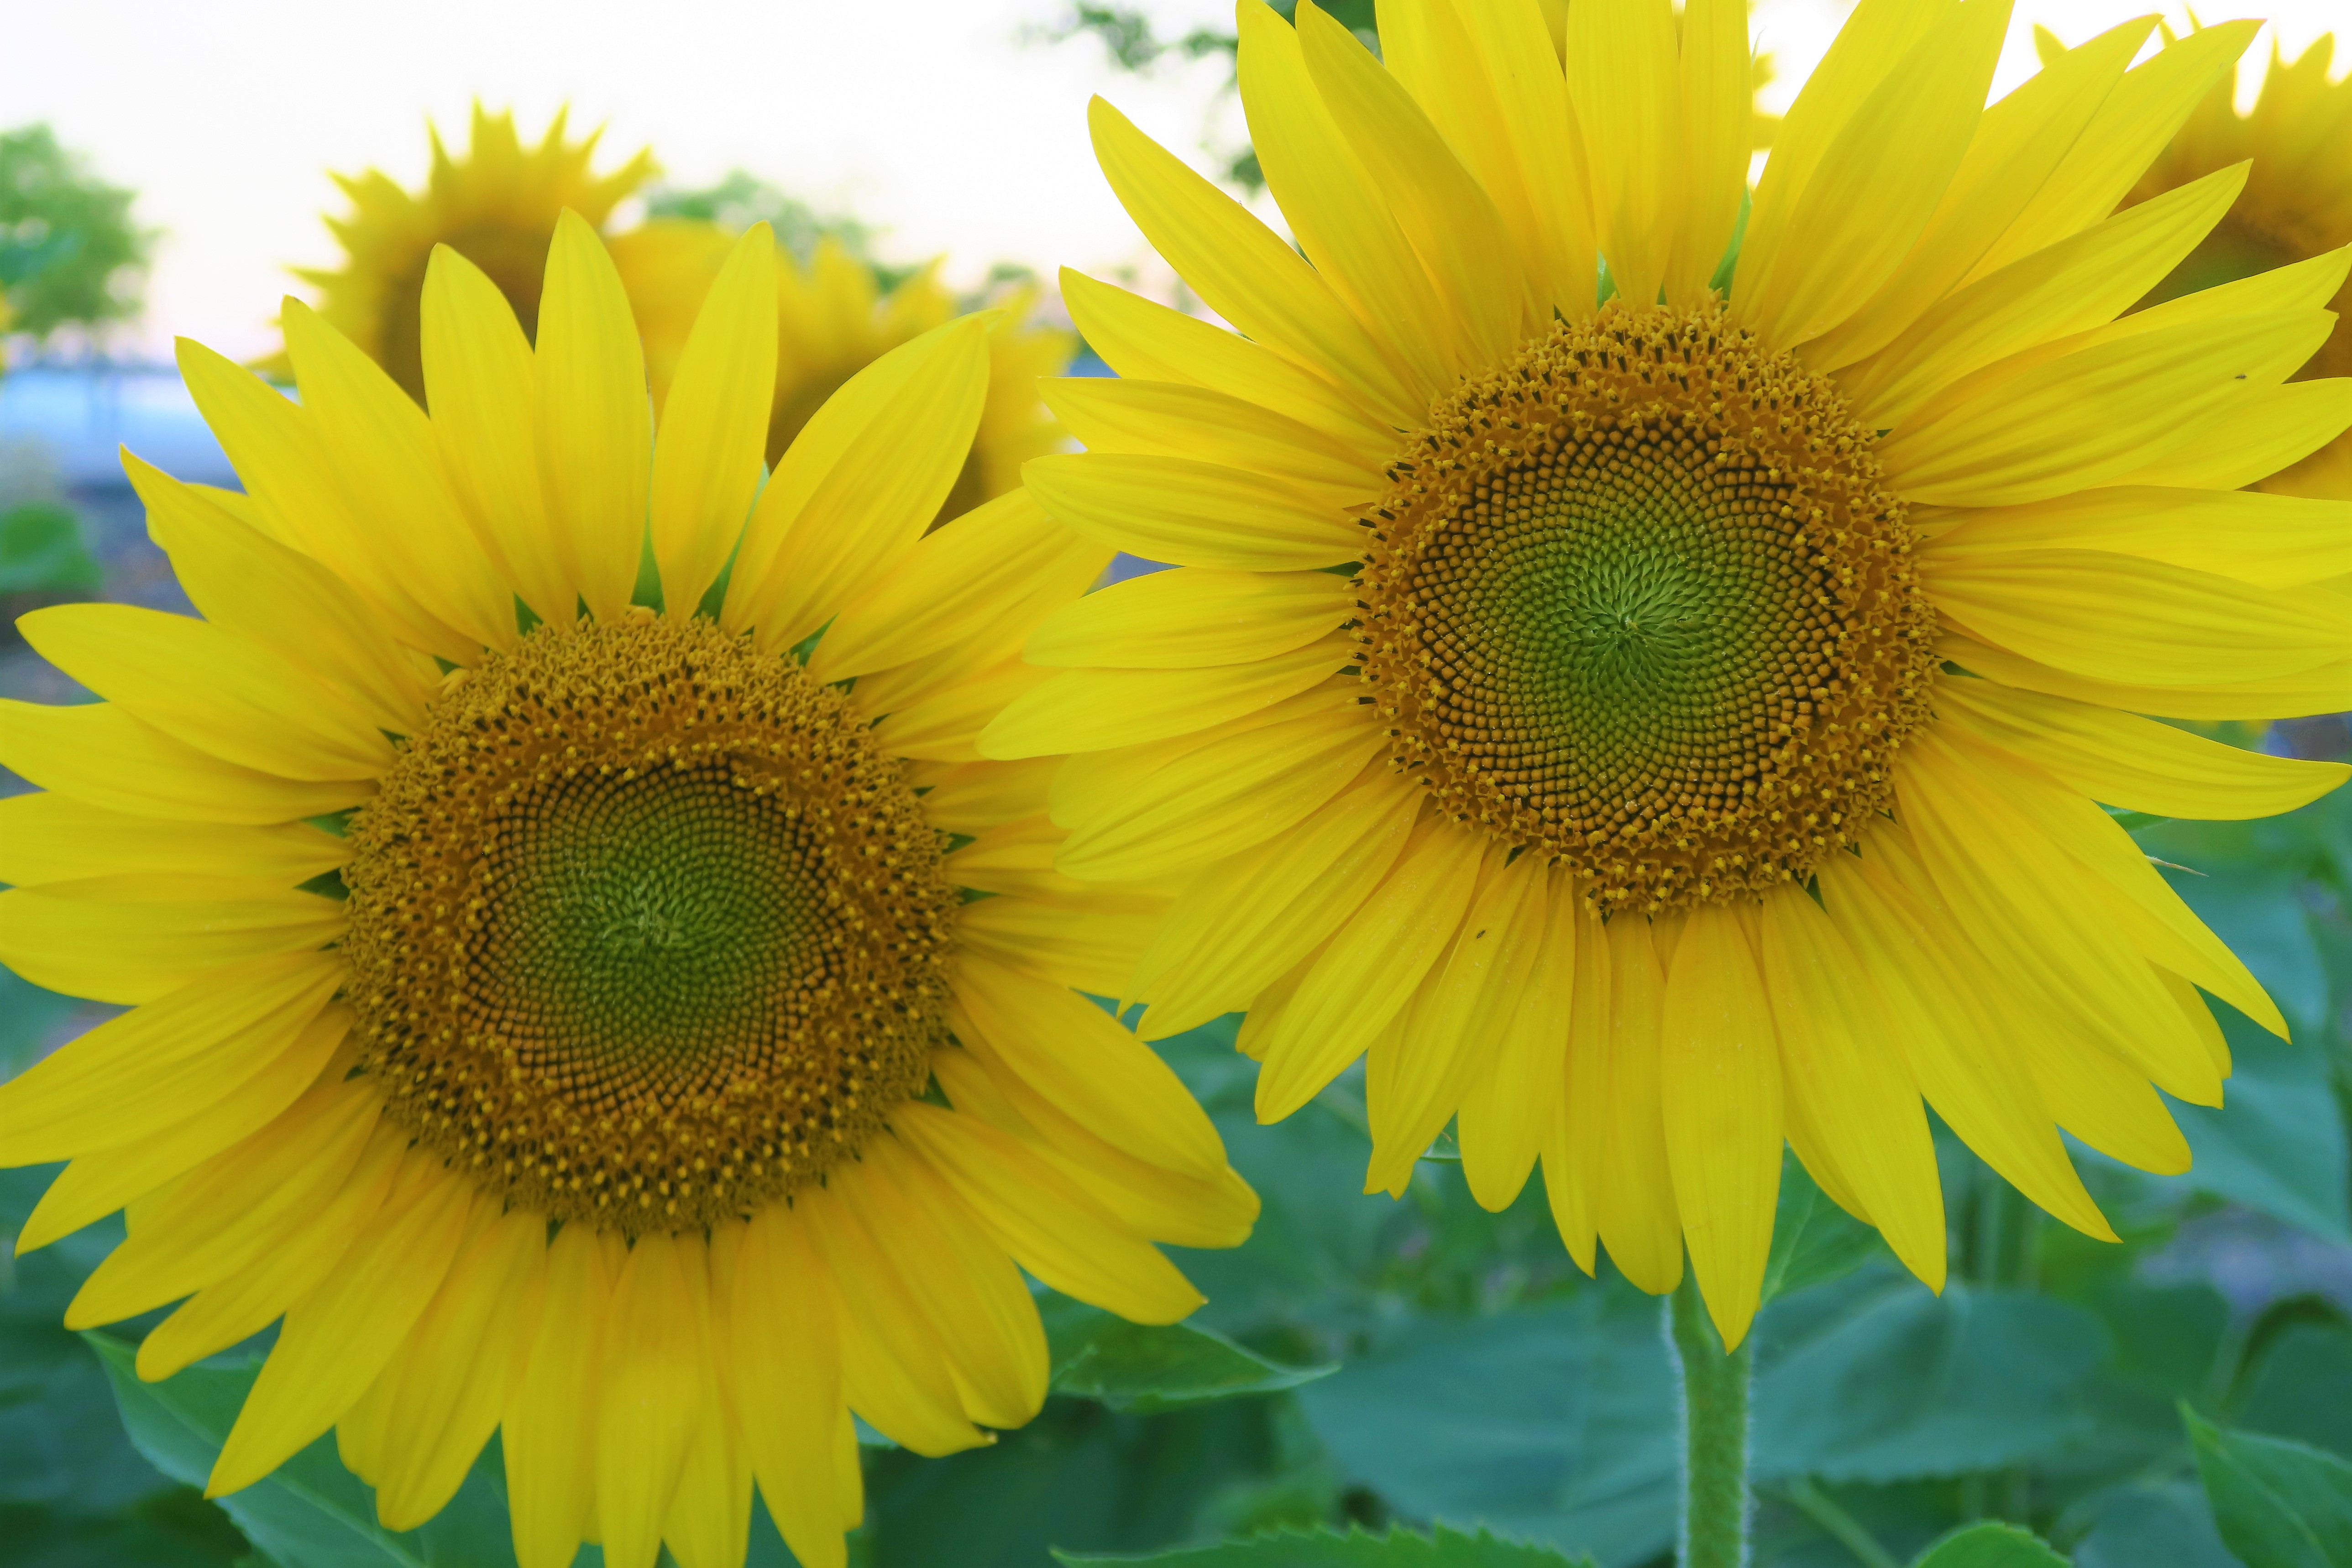
flower, nature, spring, color, sunflower, flowering plant, yellow, plant, petal, pollen, sunflower seed, asterales, sky, plantation, cuisine, annual plant, wildflower, daisy family, vegetarian food, field, Forb, perennial plant